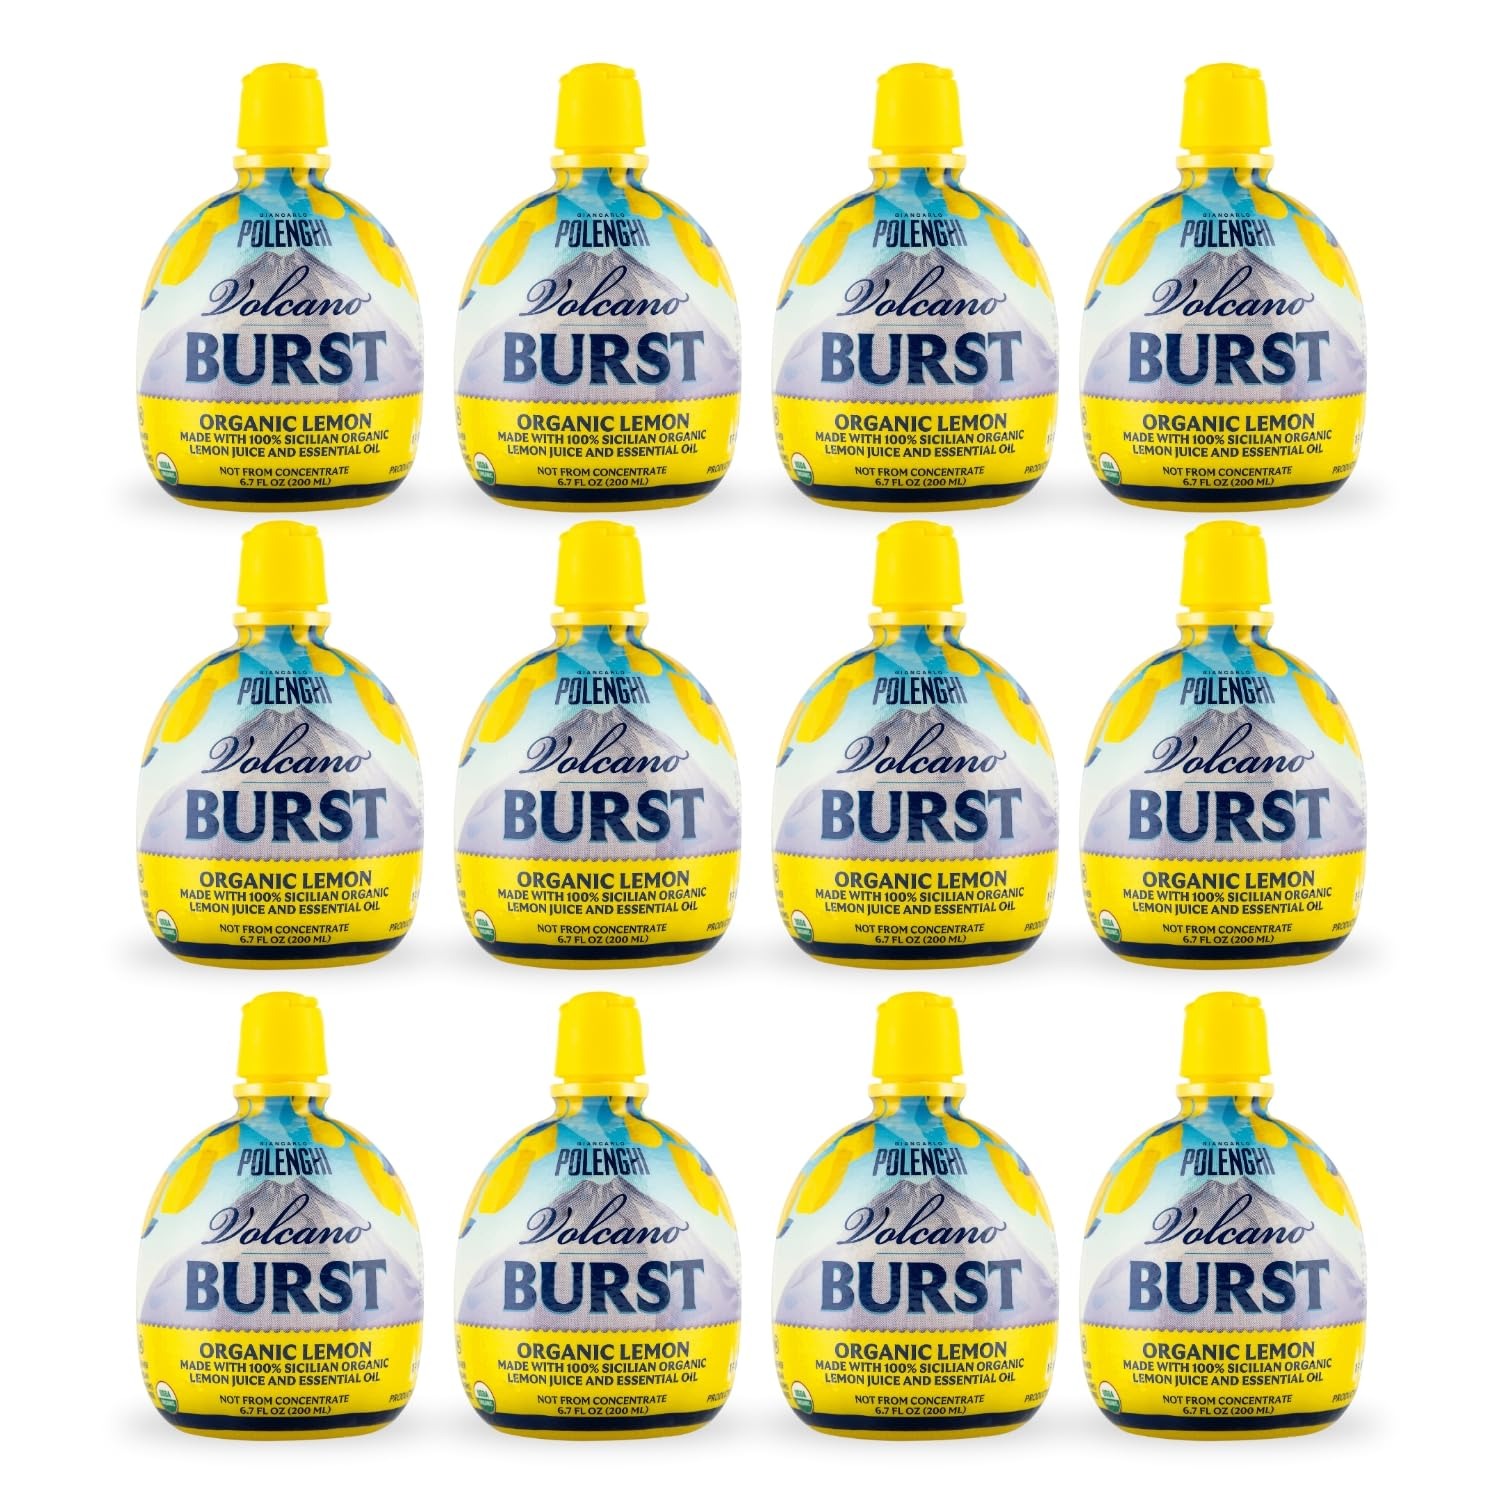
Item Name: Dream Foods International Volcano Lemon Burst, 6.7-Ounce Containers (Pack of 12)
Bullet Point 1: Bursting with flavor
Bullet Point 2: Made with organic juice
Bullet Point 3: Contains the zest in the cap
Value: 81.6
Unit: Fl Oz

Price: 29.595